Clément Novalak

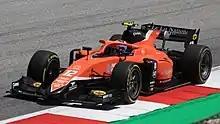
Novalak driving the Dallara F2 2018 during the 2022 Spielberg Formula 2 round.

For the 2022 season, Novalak would be partnered by Felipe Drugovich. The Frenchman started his season out slowly, having to wait until the round at Imola for his first points in the category. More points would follow in Barcelona, where Novalak took fifth place in the feature race, although this would be his final top-ten finish for the subsequent four rounds. After the summer break, Novalak scored his only podium of the year, finishing second in the sprint race at Zandvoort. He ended his season 14th in the drivers' standings, helping MP to win the teams' title.